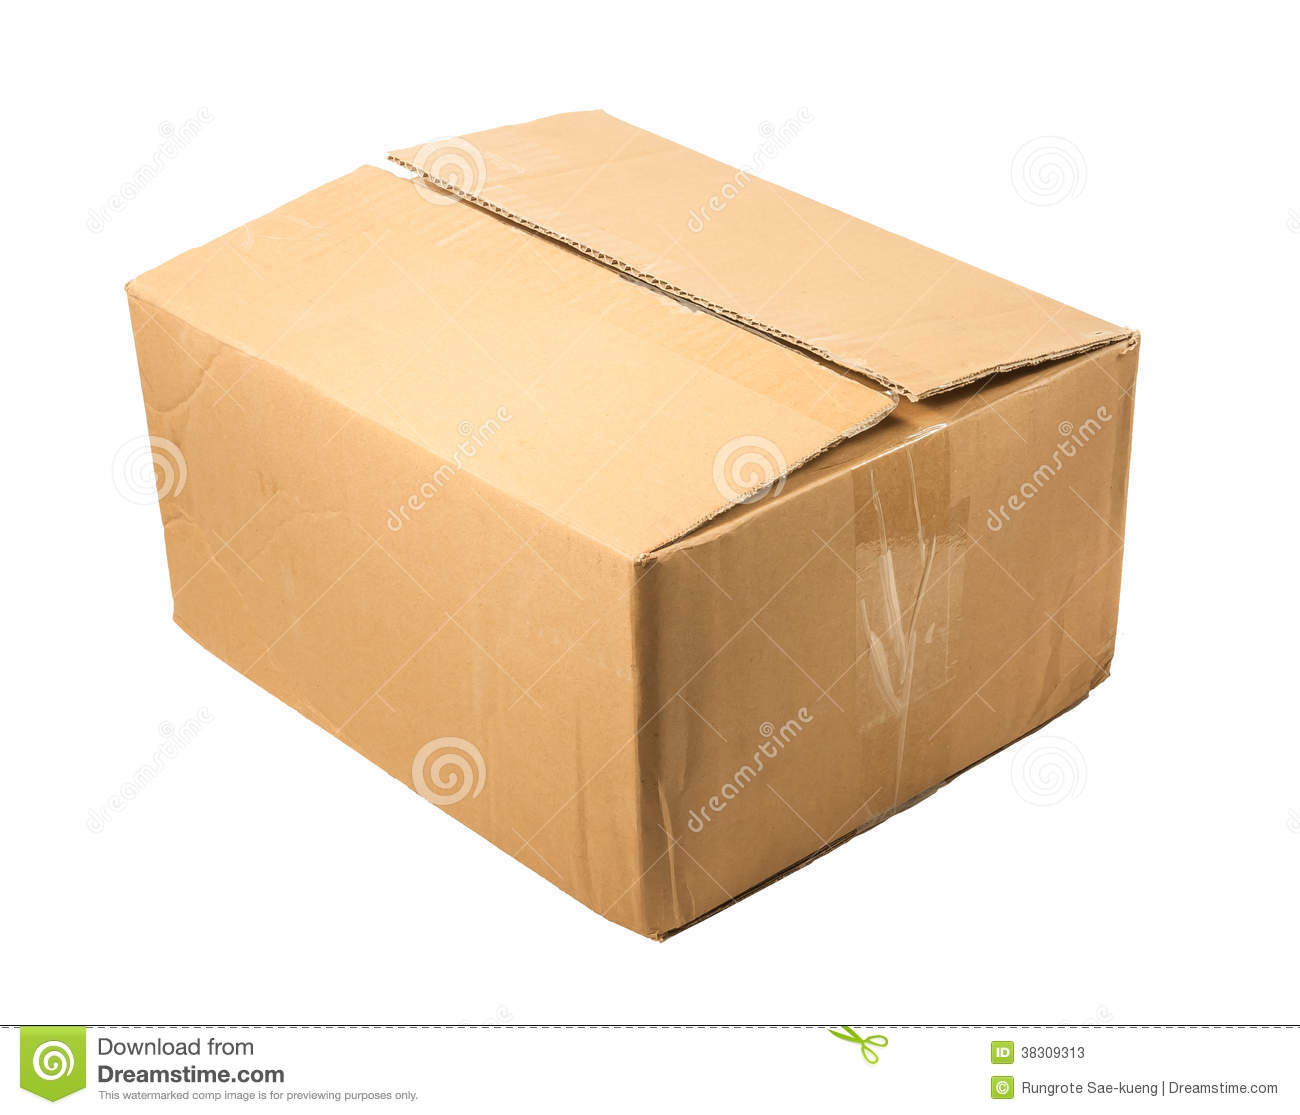
Label: cardboard